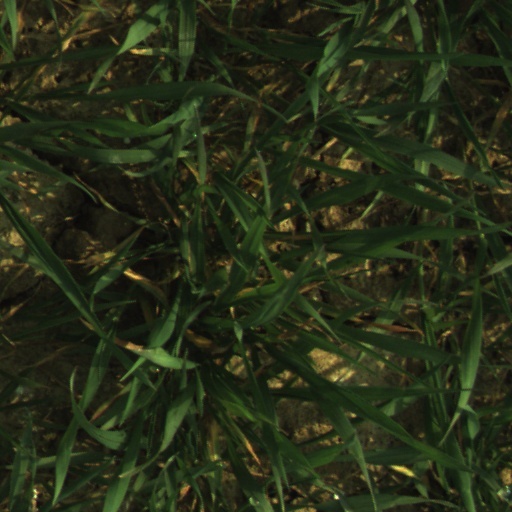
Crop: wheat